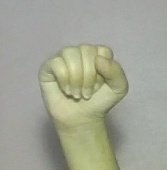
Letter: saad